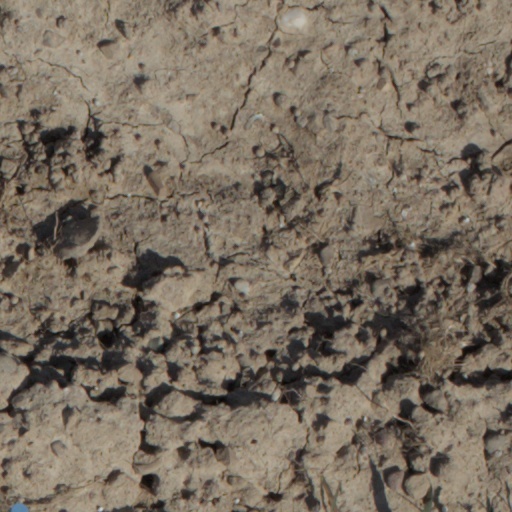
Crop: wheat